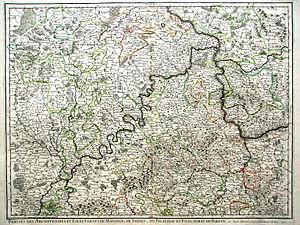
Parties Des Archévechés et Electorats De Mayence, De Treves, Du Palatinat et Electorat Du Rhein &amp
La principauté archiépiscopale de Trèves, qui devint plus tard l’électorat de Trèves, était une principauté ecclésiastique du Saint-Empire romain germanique et l'un des trois électorats ecclésiastiques. Il appartenait au Cercle électoral du Rhin et se composait des biens séculiers des archevêques de Trèves.